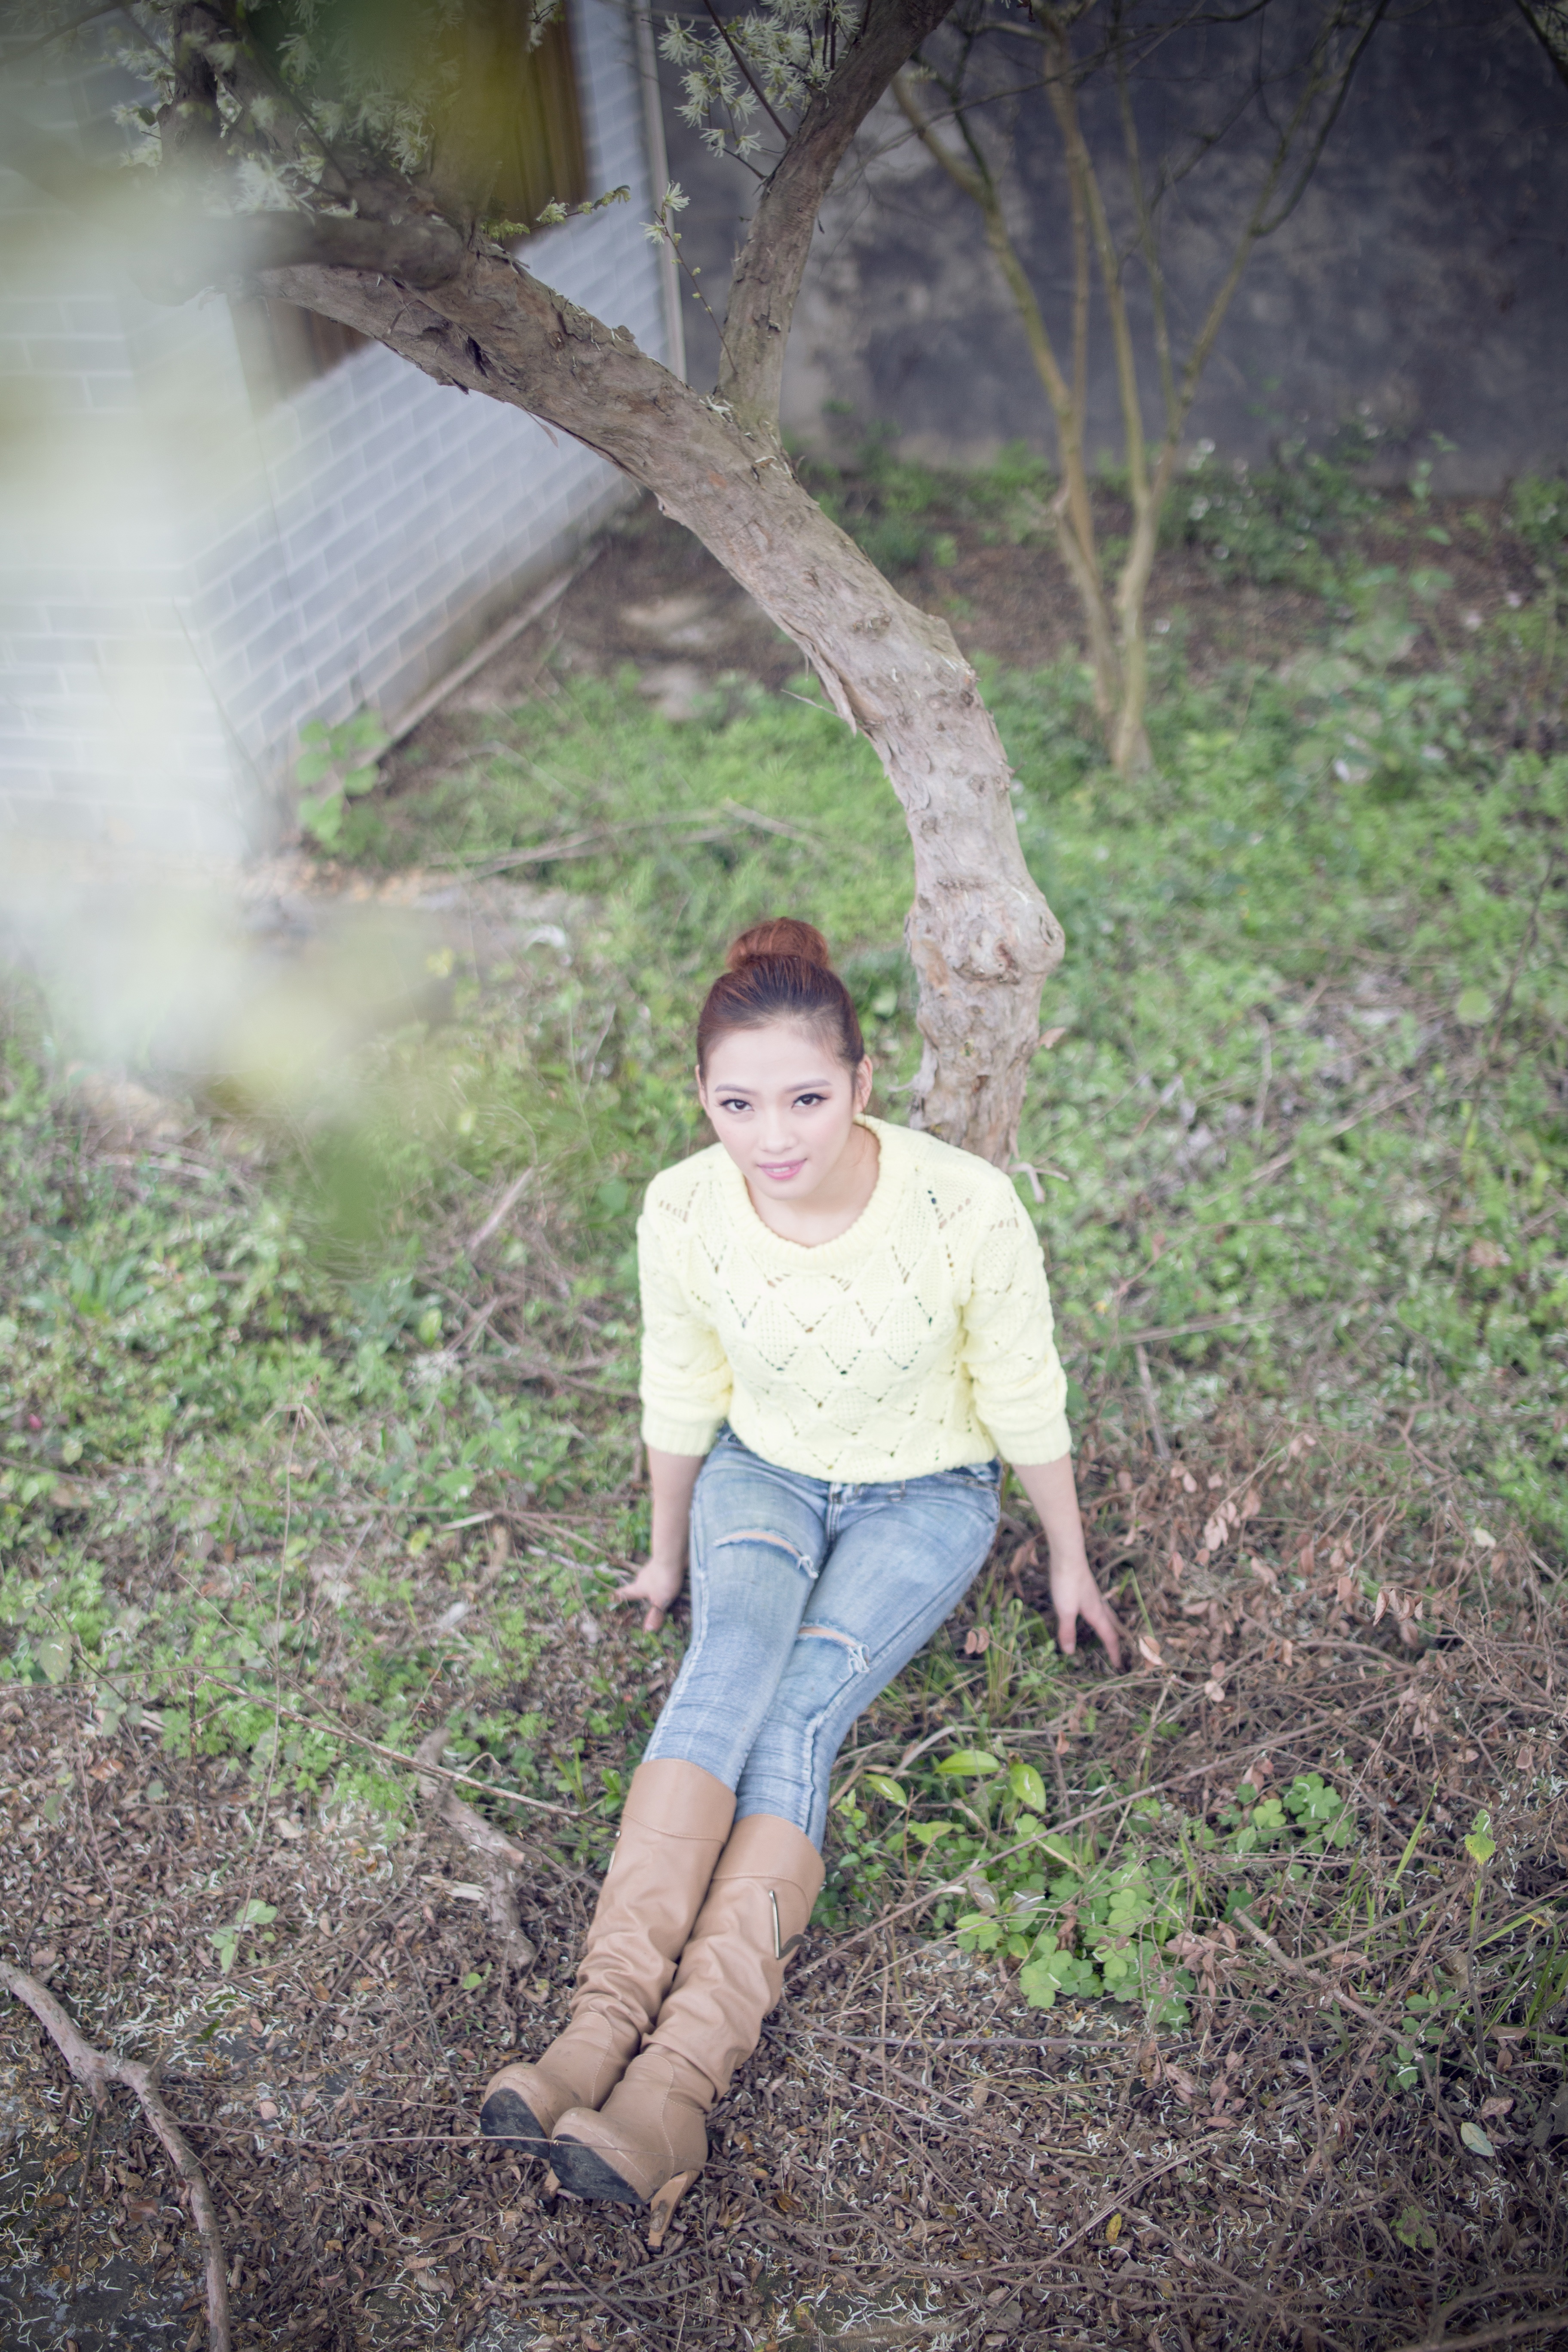
tree, forest, people, photography, leaf, flower, spring, green, autumn, child, meditation, photograph, beauty, woodland, the fog, vitality, take a nap, portrait photography, pleasance, woody plant, free footage, girls sit, springtime bloomed anew, sit up girl, a corner of the house, in a corner of the spring, poetic moe green, spring girl, spring cold, pedestrian a little green, girls sit looking at the sky